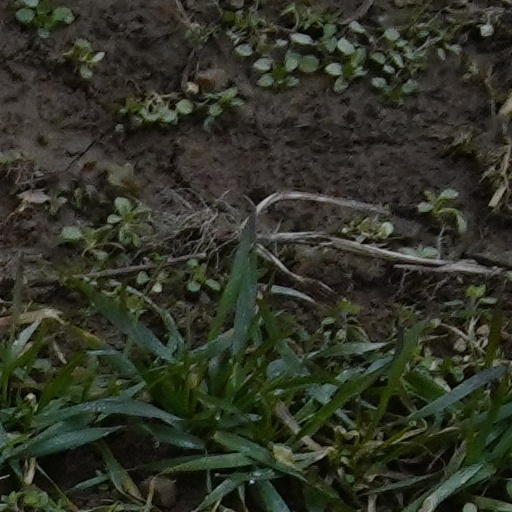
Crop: wheat